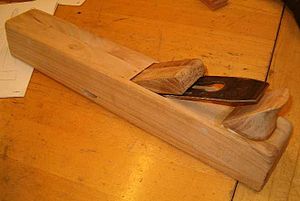
Spånsløjd
Spånhøvl med fladt liggende høvljern
Specialhøvl til fremstilling af tykke spåner til fletning af spånkurve.
I spånsløjd fremstiller man ting af tykke høvlspåner, f.eks. spånkurve, måtter, grydeunderlag eller inventar til dukkehuset.